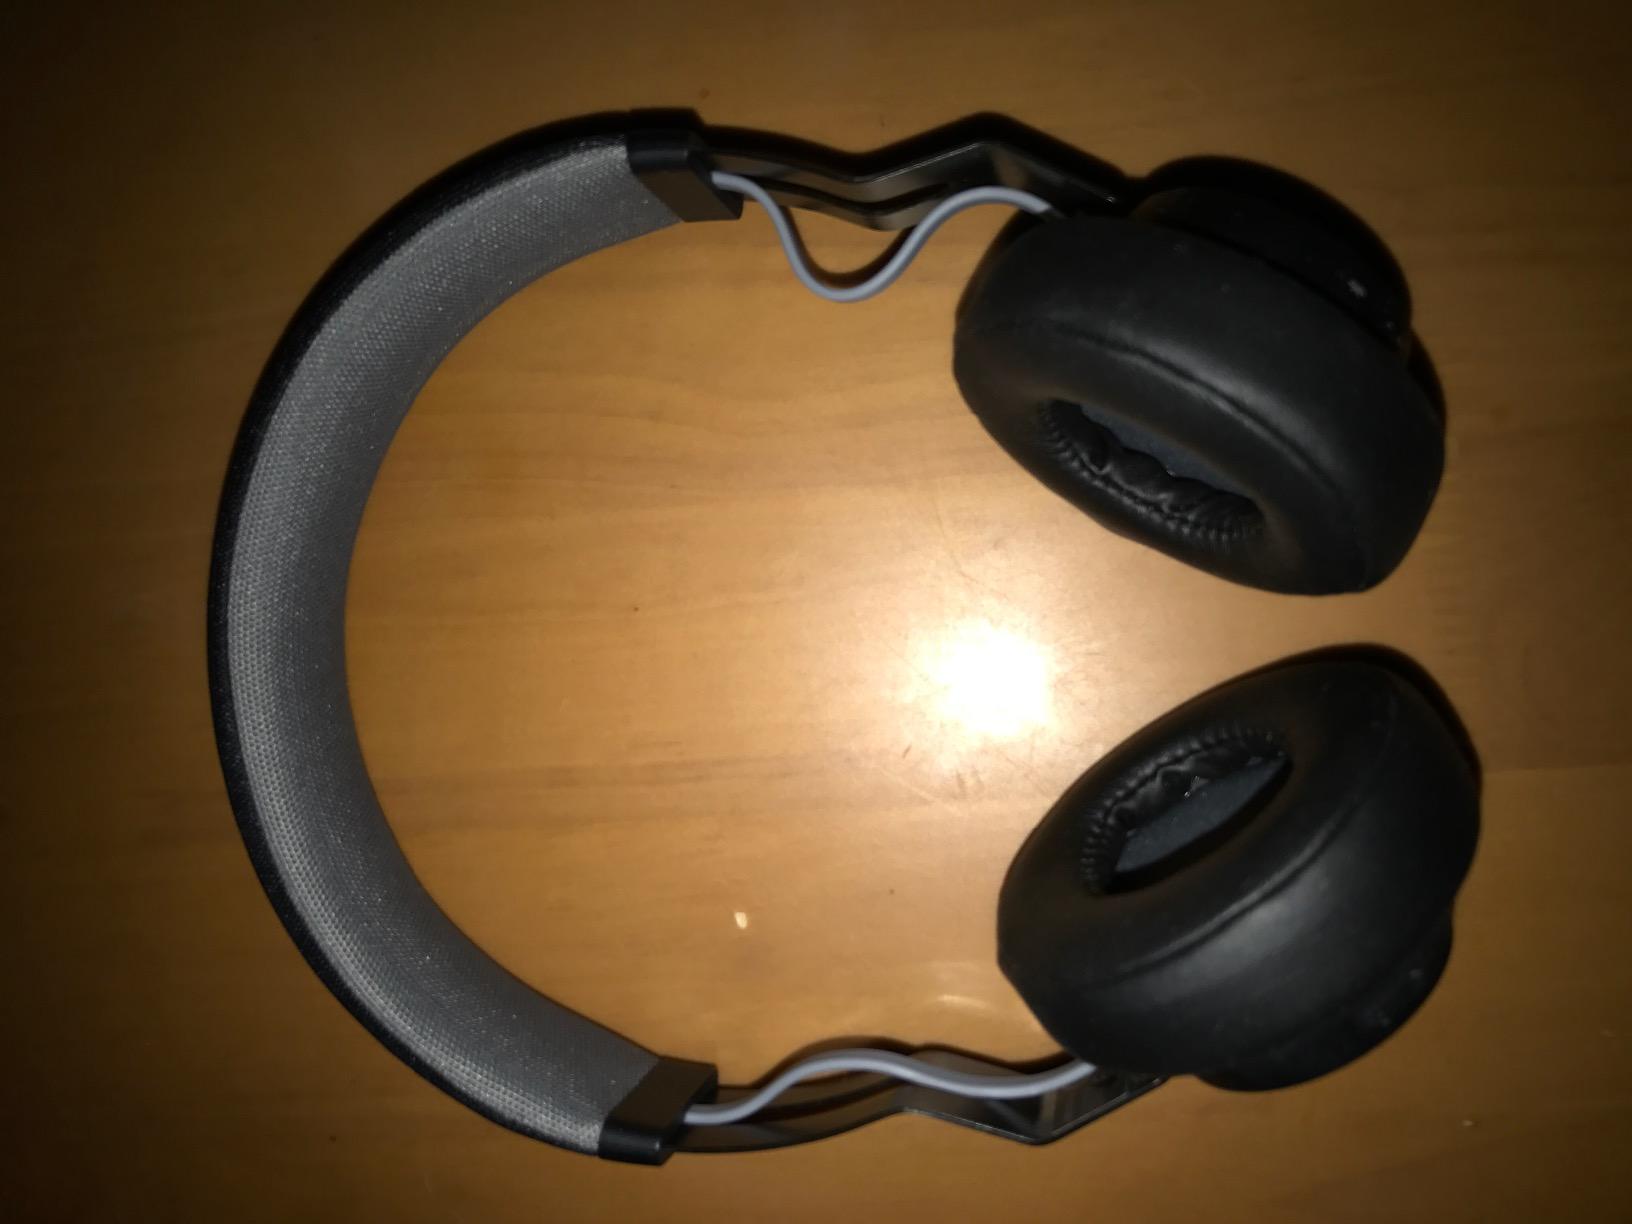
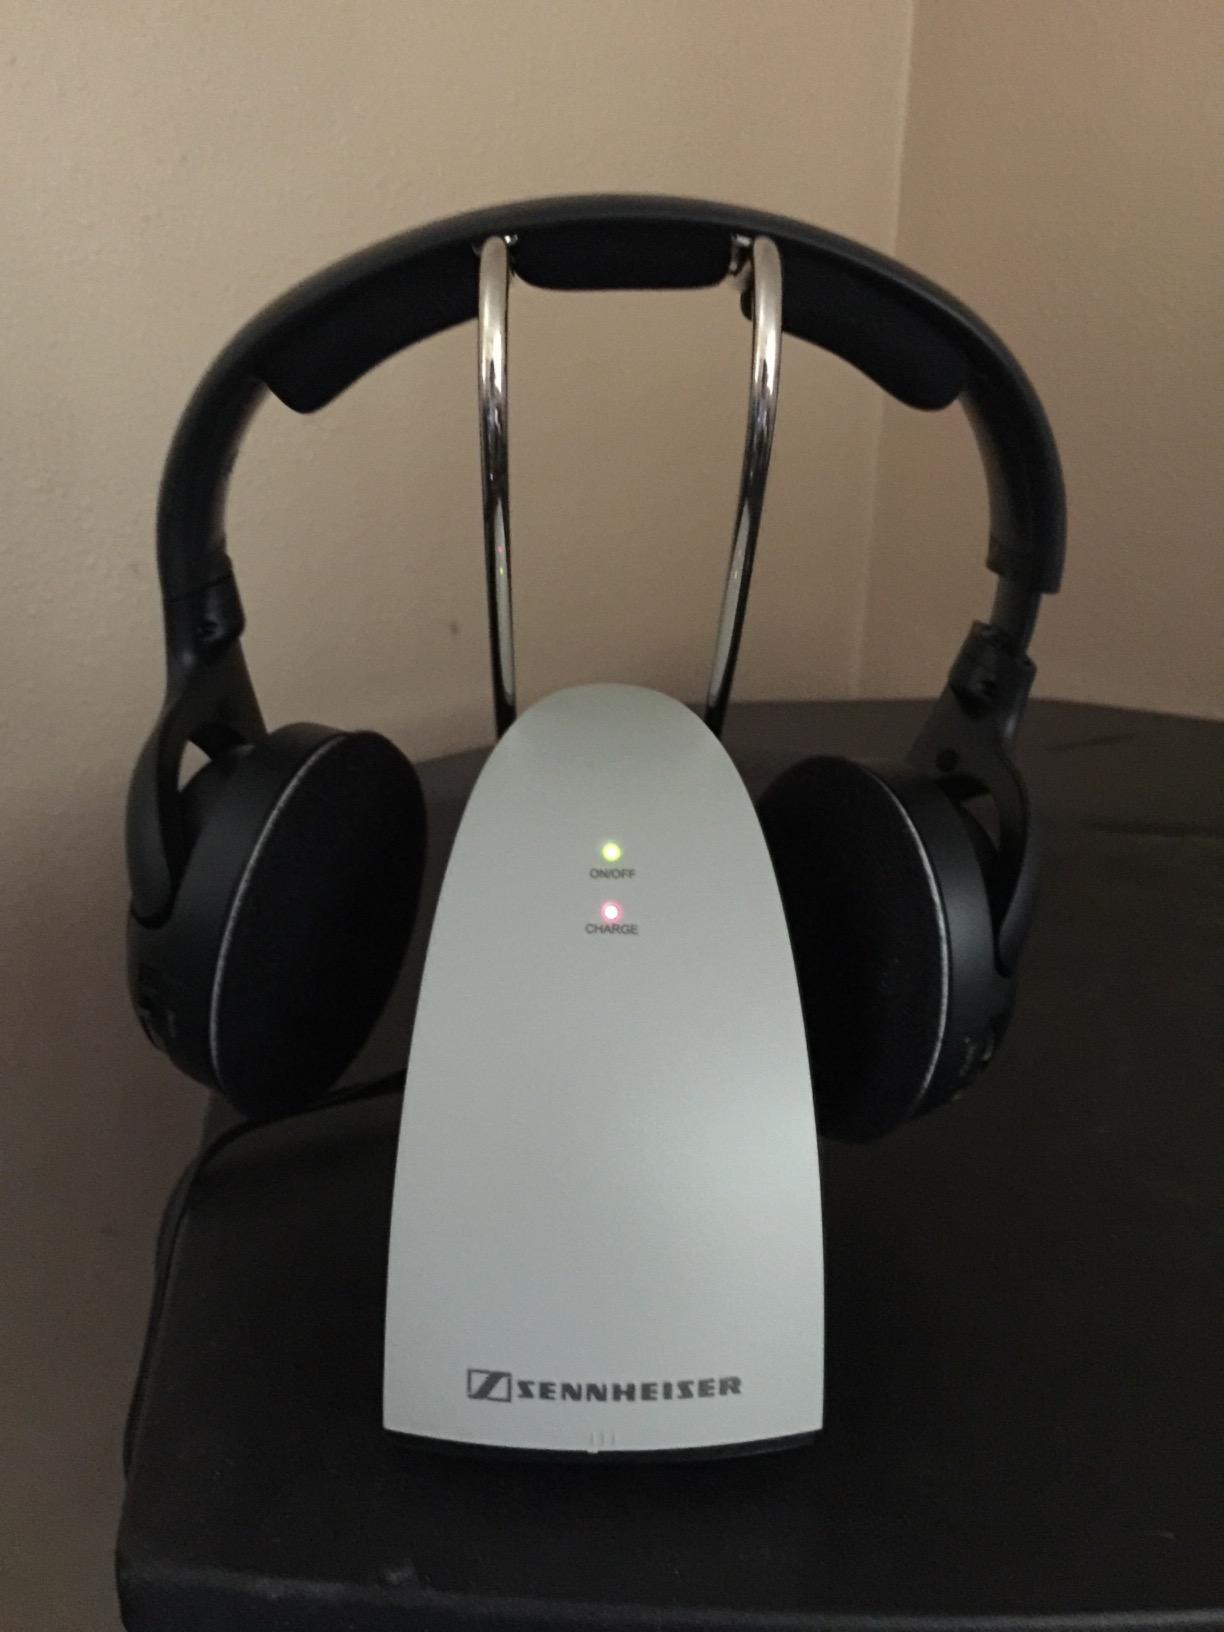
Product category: headphones
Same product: no